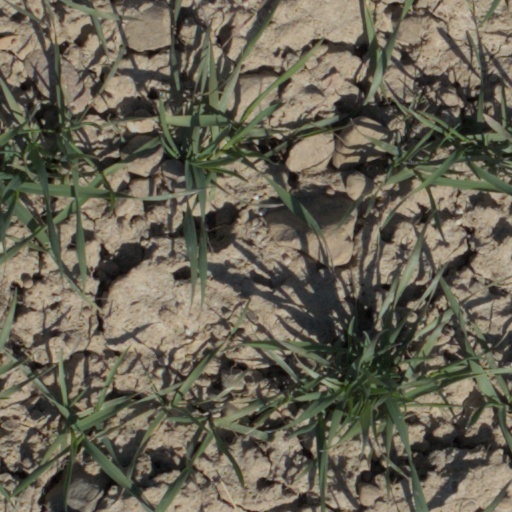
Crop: wheat